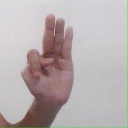
अक्षर: भ